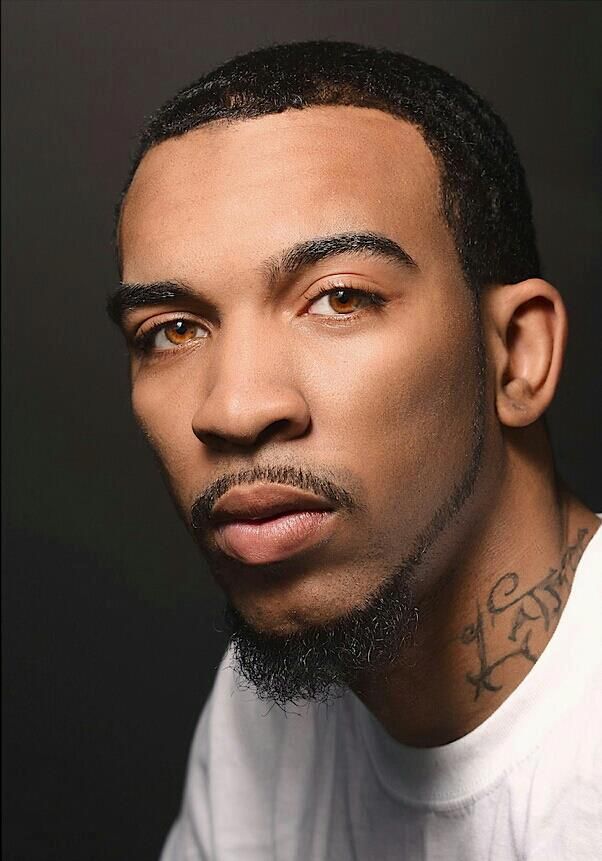
Portrait style: Real Portrait